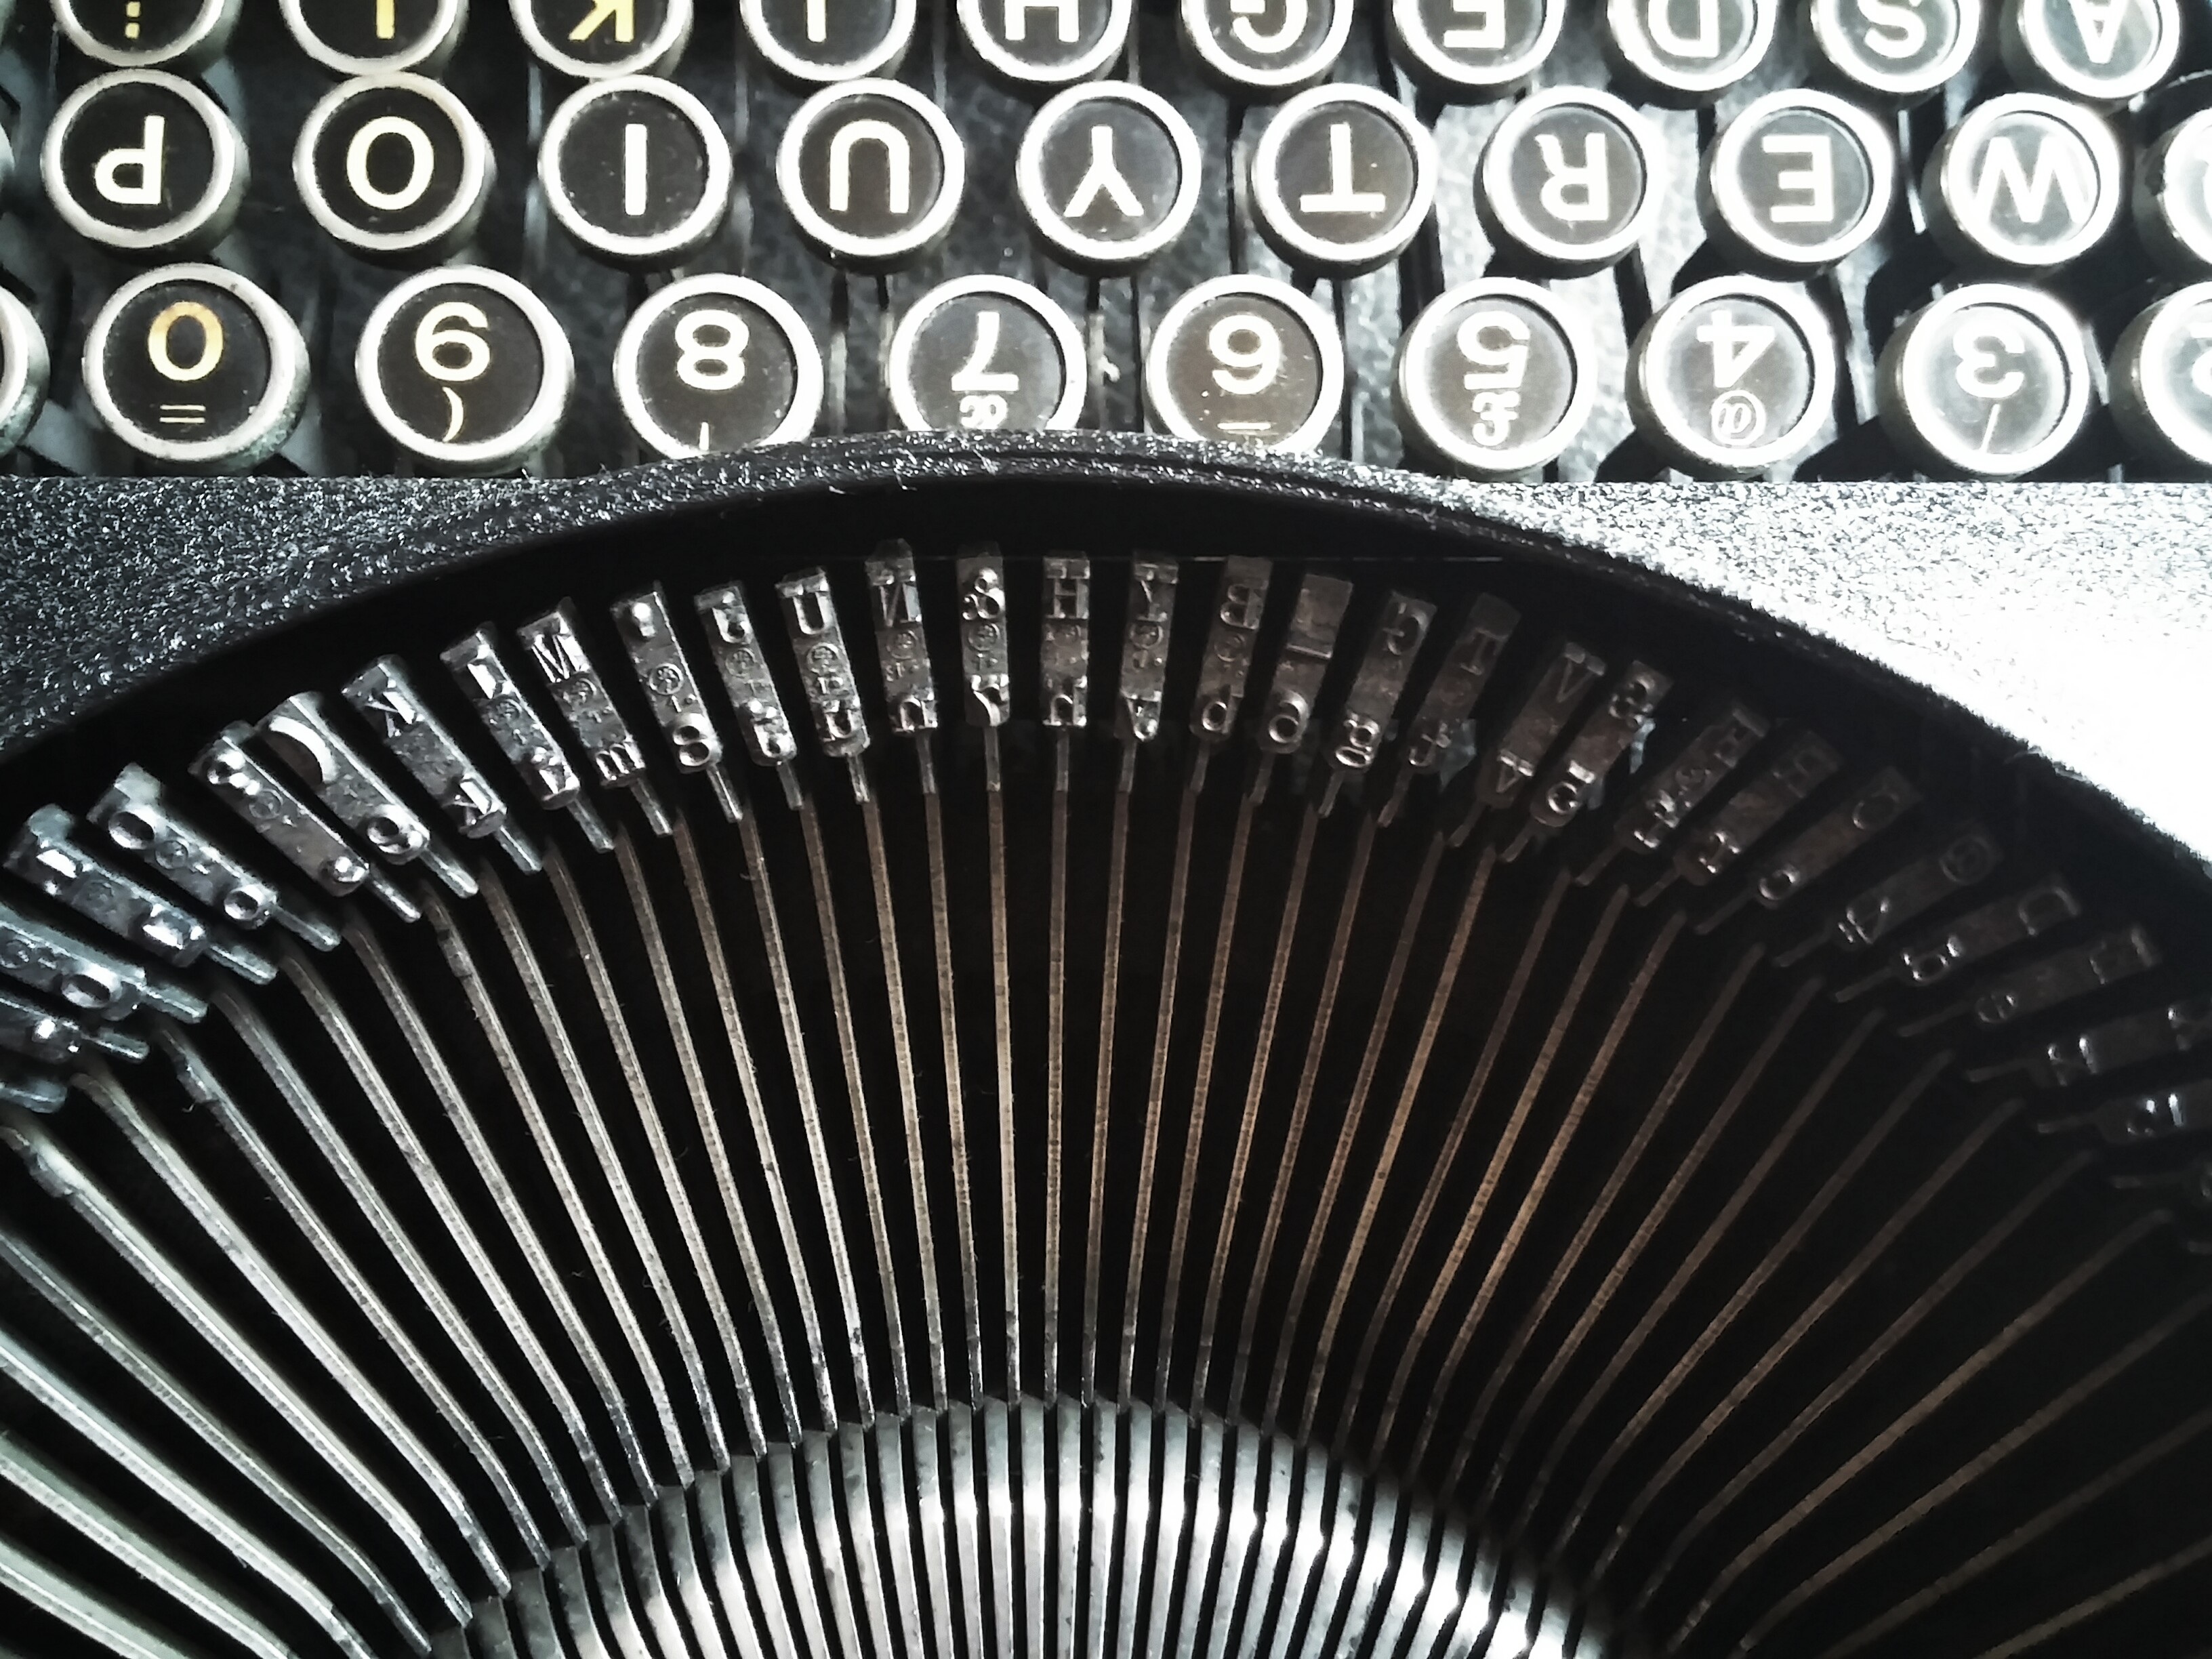
writing, book, read, vintage, antique, wheel, retro, spiral, old, typewriter, symbol, stamp, print, metal, gray, black, circle, hipster, write, typeface, block, font, type, grey, author, publishing, 1930, aircraft engine